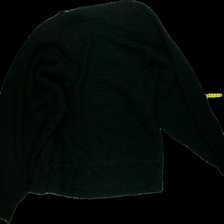
View: back
Type: Sweater
Category: Ladies
Brand: Gina Tricot
Colors: Black
Material: 78% acry 20% poly 2% Elastane
Cut: C-collar
Size: M
Season: All
Trend: No trend
Stains: No
Price range: <50
Recommended usage: Export